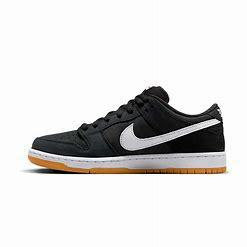
Brand: Nike
Model: SB Dunk Pro